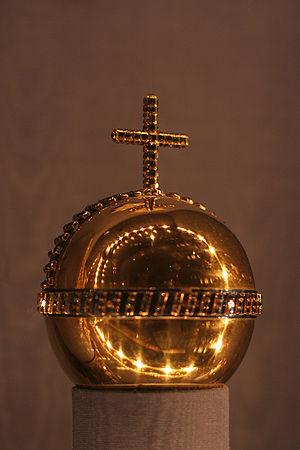
L'orbe est une sphère surmontée d'une croix utilisée couramment comme symbole d'autorité depuis le Moyen Âge, dans l'iconographie occidentale, et, associée à un sceptre, dans les regalia.
Dans l'Antiquité grecque, de nombreux penseurs ne considéraient plus la religion et la mythologie comme des explications du monde. L'astronomie, très liée dans d'autres civilisations à l'astrologie et aux divinités locales, était chez les Grecs un sujet de recherches par le raisonnement et le calcul, sans aucun lien avec les dieux. La géodésie avait connu de grands développements. Dès la fin de l'époque classique, la sphéricité de la Terre était largement admise dans les milieux intellectuels. À l'époque hellénistique, on n'en doutait plus : Ératosthène en calcula la circonférence ; Hipparque et Marinus de Tyr établirent des cartes avec des coordonnées en longitude et latitude, qui furent perfectionnées par Ptolémée au IIᵉ siècle apr. J.-C., dans les limites du monde connu d'alors, bien entendu.